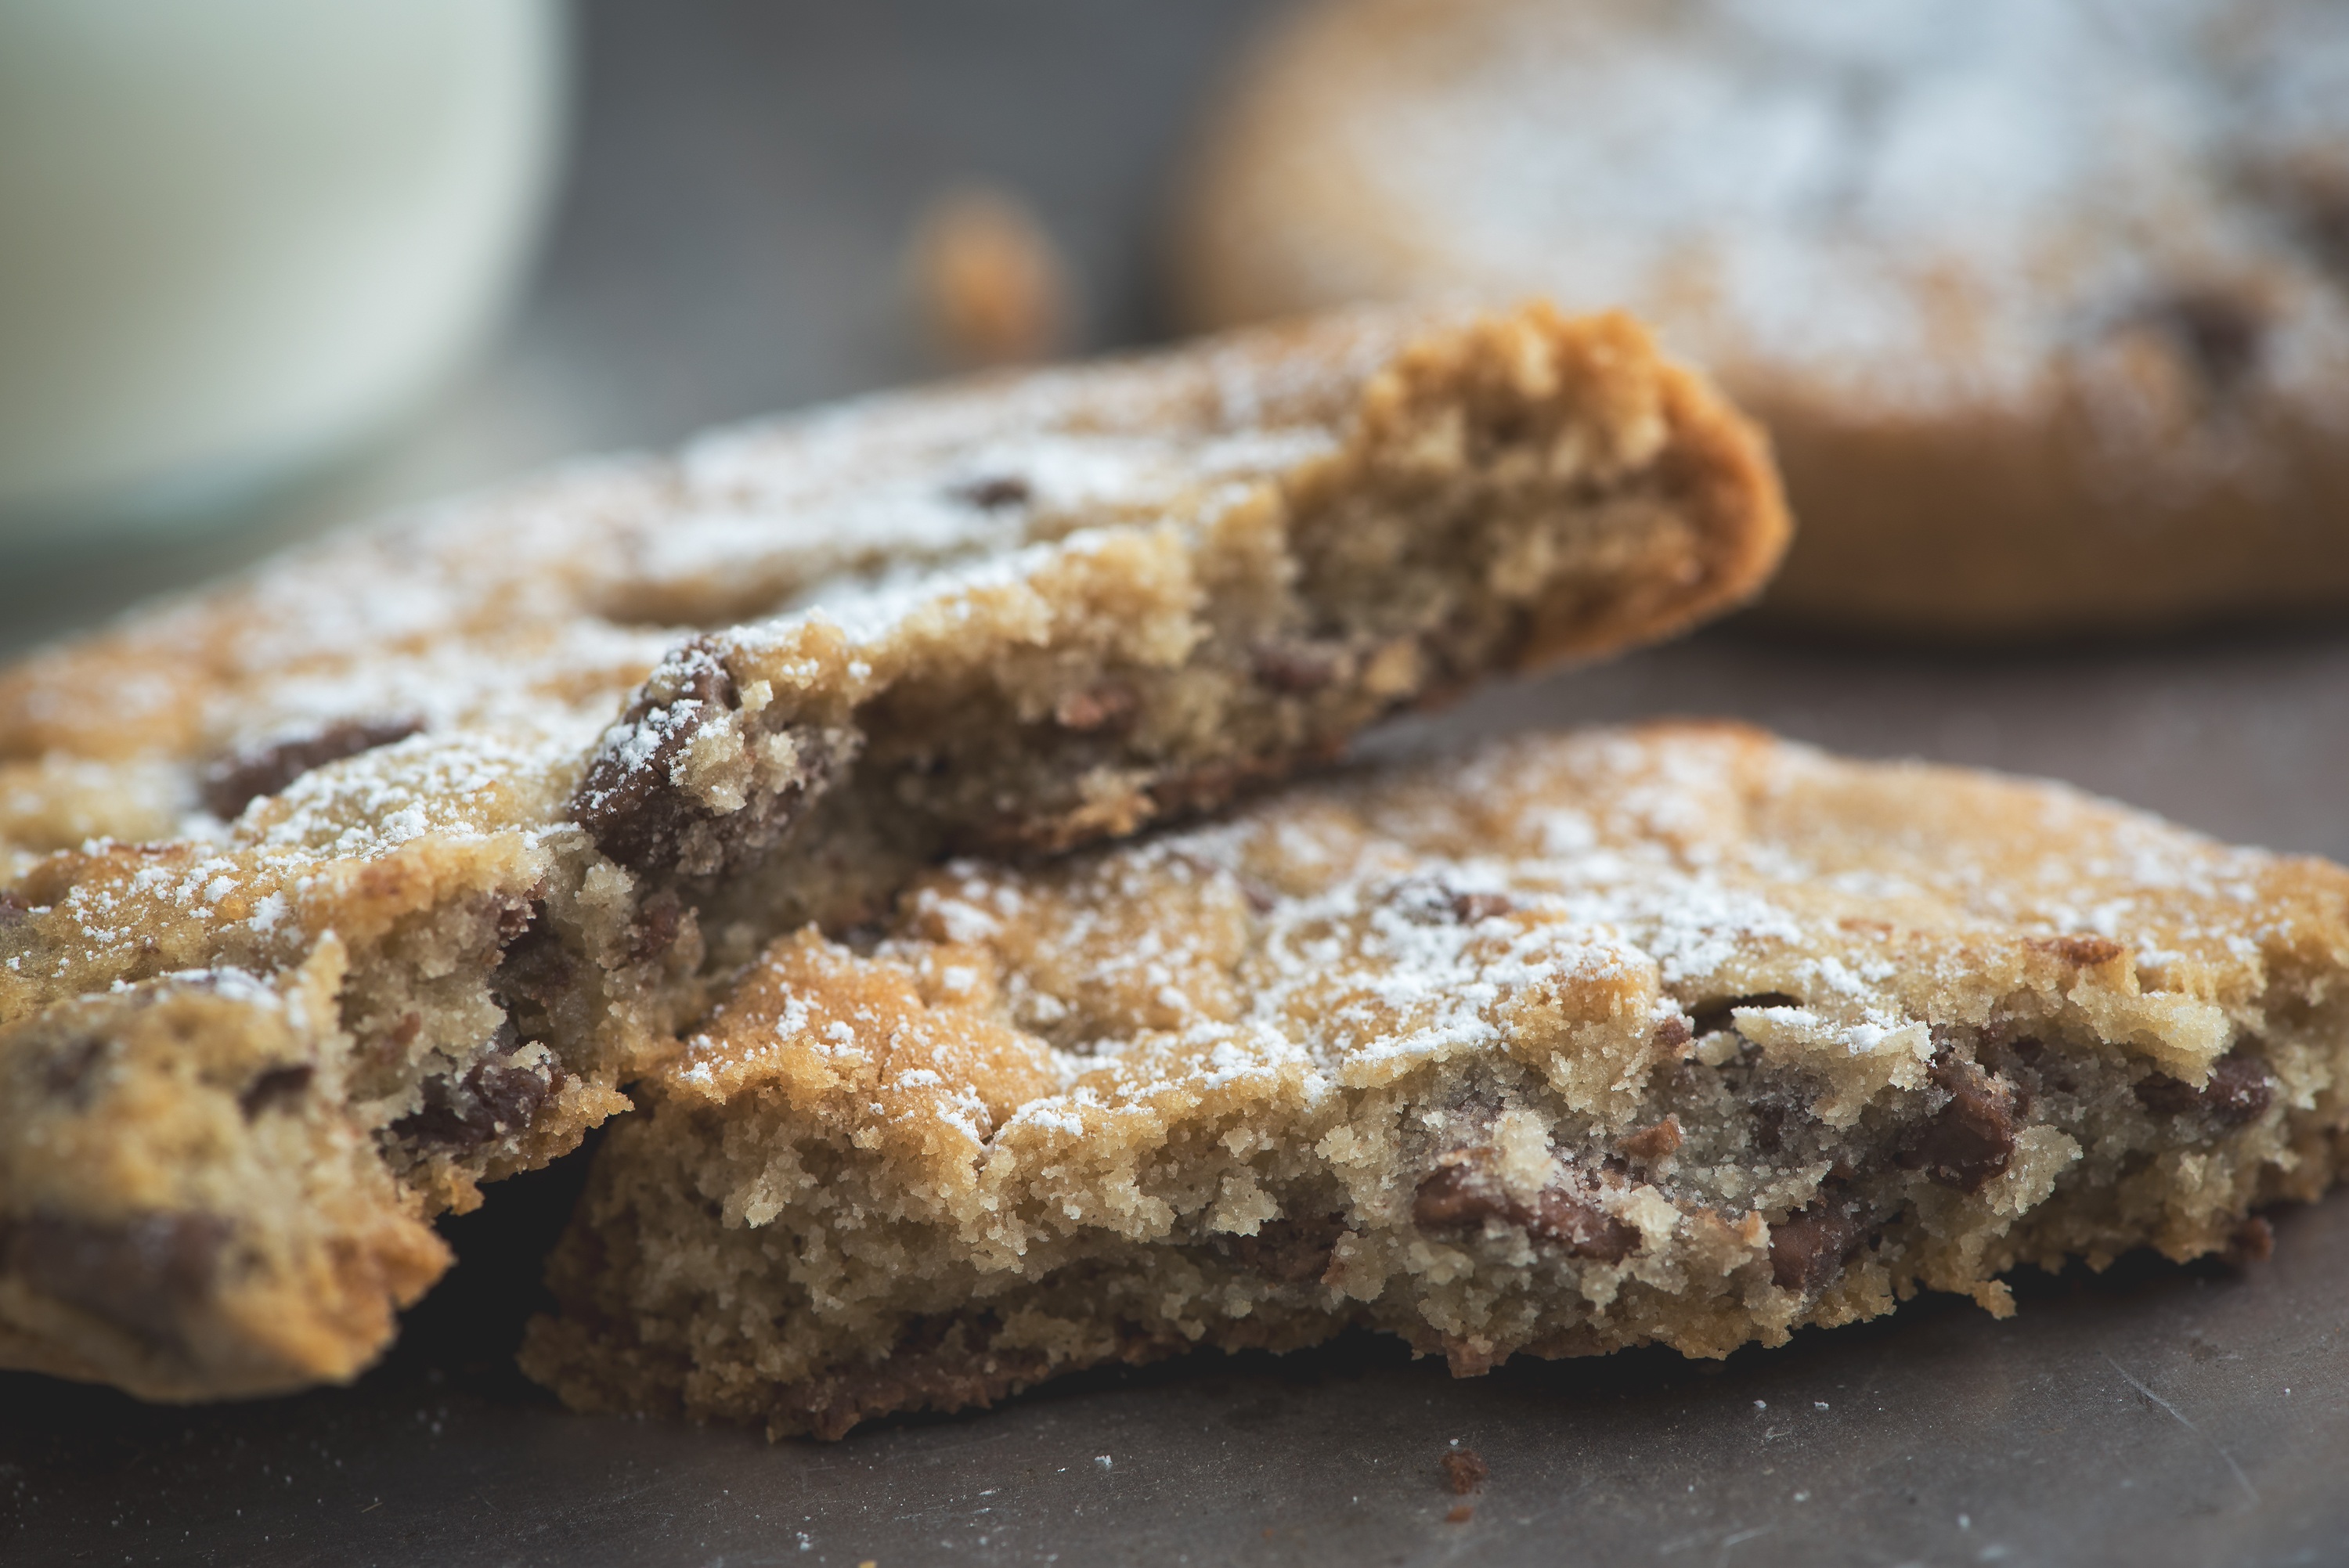
sweet, dish, meal, food, produce, breakfast, baking, cookie, close, dessert, eat, delicious, bakery, calories, bake, even baked, pastries, icing sugar, cookies, nutrition, food photography, frisch, edible, crispy, sweetness, treat, scone, baked goods, flavor, small cakes, nibble, baked food, fine pastry, snickerdoodle, chocolate nut cookies, light cookies, grass family, snack food, cookies and crackers, banana bread, soda bread